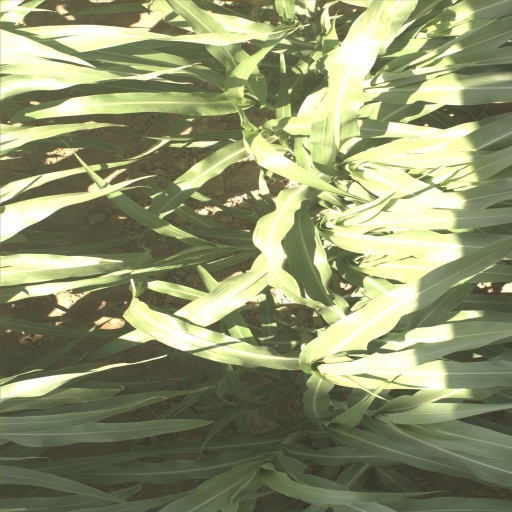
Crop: sorghum